Leymus arenarius

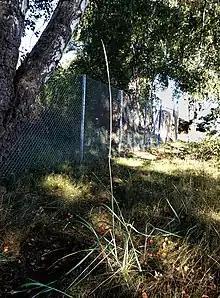
Leymus arenarius. 153 cm high.

Leymus arenarius is a psammophilic (sand-loving) species of grass in the family Poaceae, native to the coasts of Atlantic and Northern Europe. "Leymus arenarius" is commonly known as sand ryegrass, sea lyme grass, or simply lyme grass.